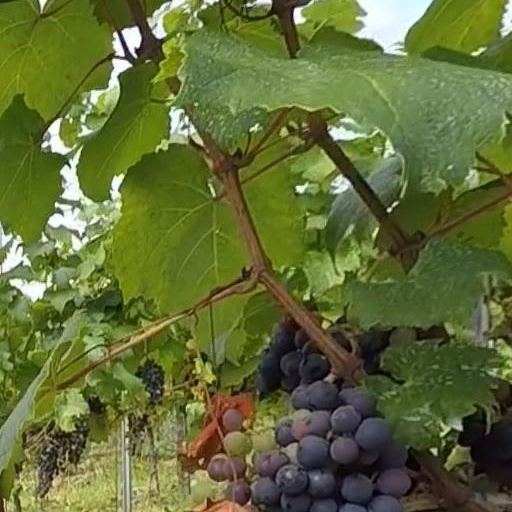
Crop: grape